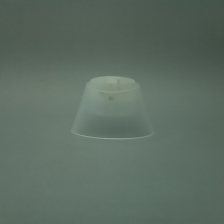
Color: white/transparent
Cap type: disc/press top cap